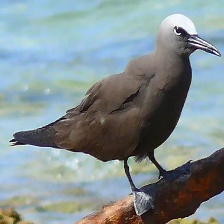
Species: BROWN NOODY
Scientific name: ANOUS STOLIDUS